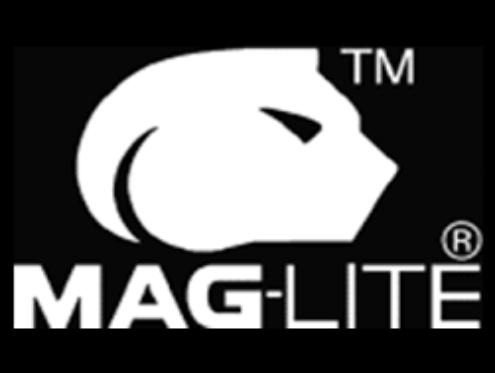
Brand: maglite
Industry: Necessities